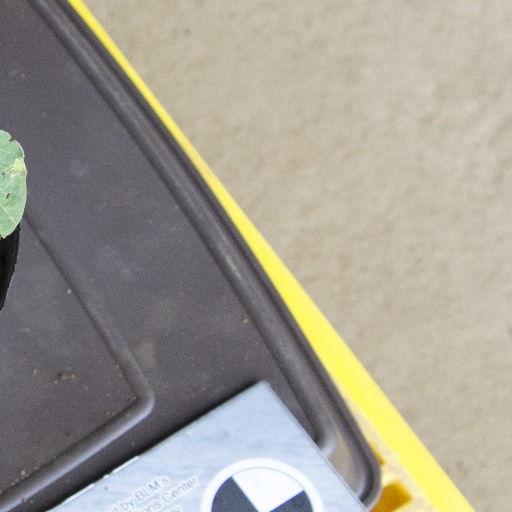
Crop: soybean